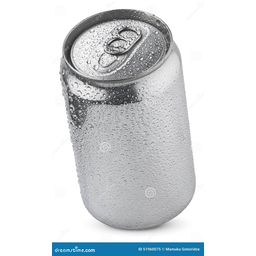
Label: cans